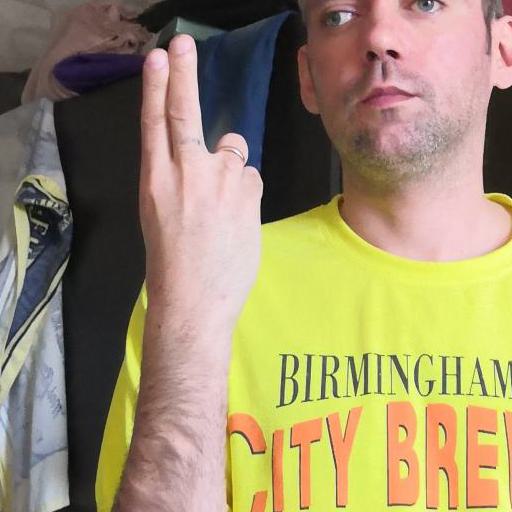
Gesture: two_up_inverted